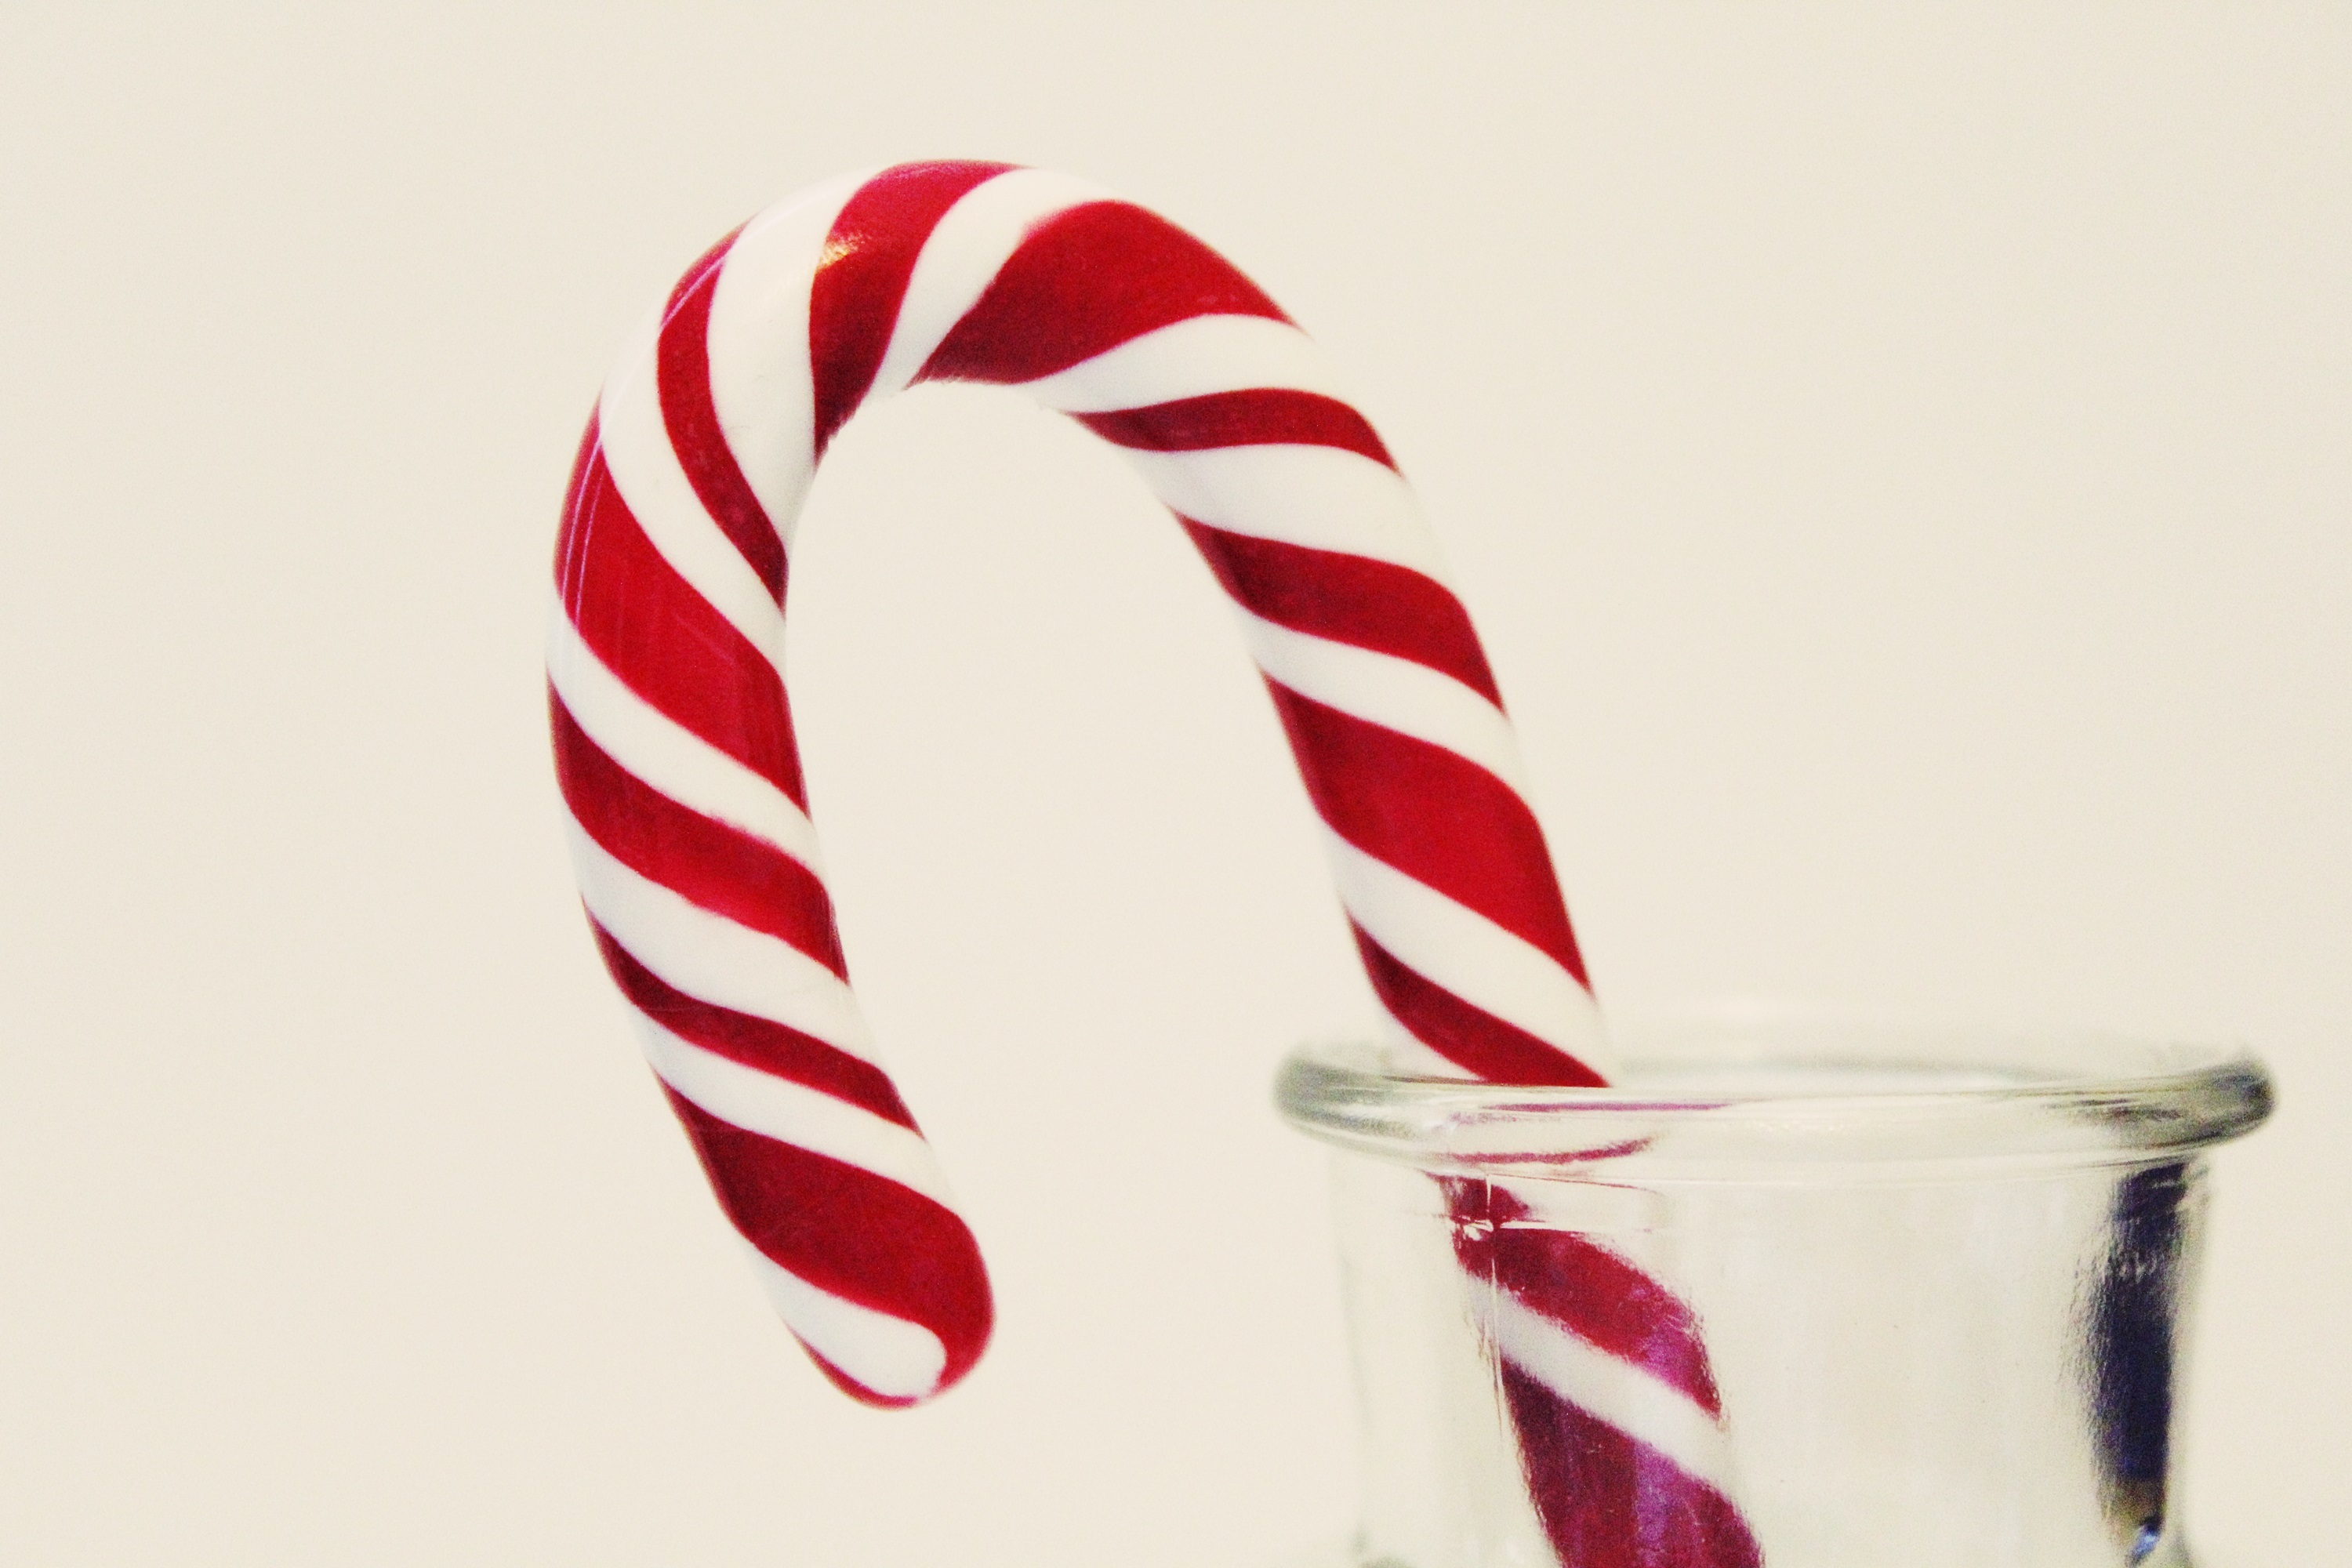
sweet, glass, food, red, symbol, christmas, dessert, delicious, striped, brand, christmas time, sugar, candy, candy cane, sweetness, treat, confectionery, nibble, flag of the united states